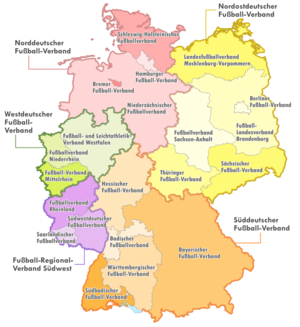
La Fédération allemande de football est une association regroupant les clubs de football d'Allemagne et organisant les compétitions nationales et les matchs internationaux de la sélection d'Allemagne.